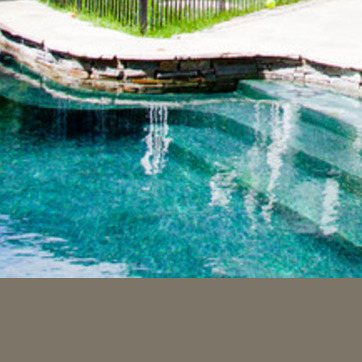
Material: water